Fallersleben Castle

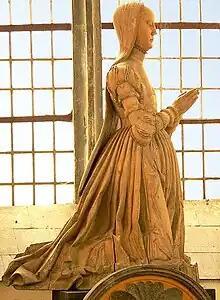
Mistress of the castle, Clara of Lauenburg

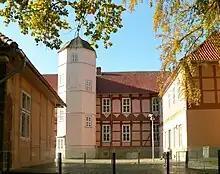
Courtyard

Fallersleben Castle, like Gifhorn Castle, was owned by Duke Francis of Brunswick and Lüneburg (1508–49). He died whilst it was being built, however, when he was 41 years old. From 1539 he ruled the Duchy of Gifhorn, in which Fallersleben lay, from his ducal seat in Gifhorn. Francis introduced the Reformation into the state. His wife was Clara of Saxe-Lauenburg, daughter of Duke Magnus I of Saxe-Lauenburg. After the death of her husband, Francis, she was given the castle as a dower and completed its construction in 1551. She lived for over 27 years in Fallersleben and generated a boom in the small town of Fallersleben (coinage ("Münzordnung") was introduced in 1555, a market system ("Marktordnung") in 1573, a brewery ("Brauordnung") etc.). She died in 1576 during a visit to Barth, Germany and was buried there. After her death a "Drost" (manager) lived at the castle. Renovations were carried out in 1616 by Duke Christian, in 1636 by Duke Augustus and in 1649 by Duke Frederick. In the mid-17th century the ducal residence was given up and the main building of the castle became the seat of an "Amt" in which, from 1855, civic authorities were accommodated (finance office, court, town hall).